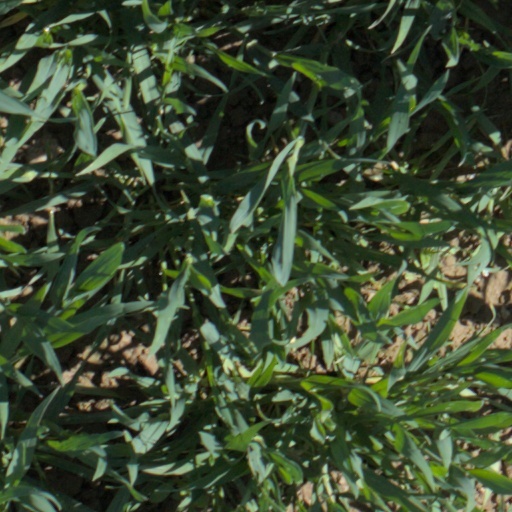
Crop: wheat